World War I prisoners of war in Germany

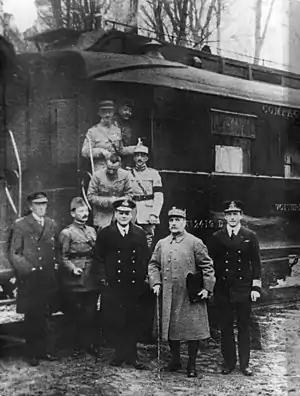
For some, the Armistice meant the end of four years' captivity

Ever since the Red Cross was founded in 1863, humanitarian societies have played an important role in wartime, and World War I, together with its prisoners, was no exception. It was first and foremost responsible for feeding them; the distribution of food packages from the Red Cross, most of the time containing biscuits, was highly anticipated. By December 1915, 15,850,000 individual packages had been distributed and 1,813 railcars chartered for the transport of collective shipments.